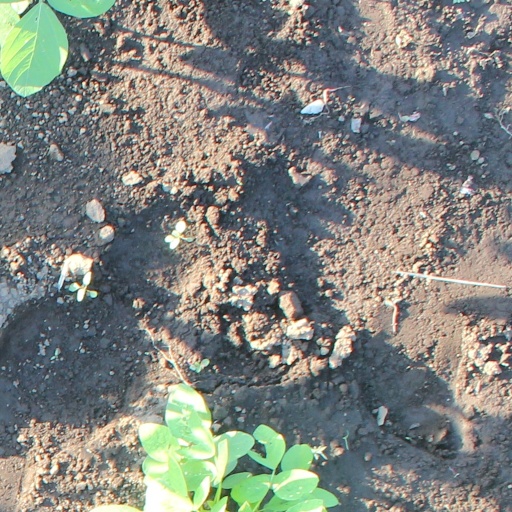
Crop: soybean